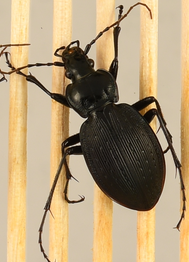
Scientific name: Carabus goryi
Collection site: Mountain Lake Biological Station NEON (MLBS), plot MLBS_011